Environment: real
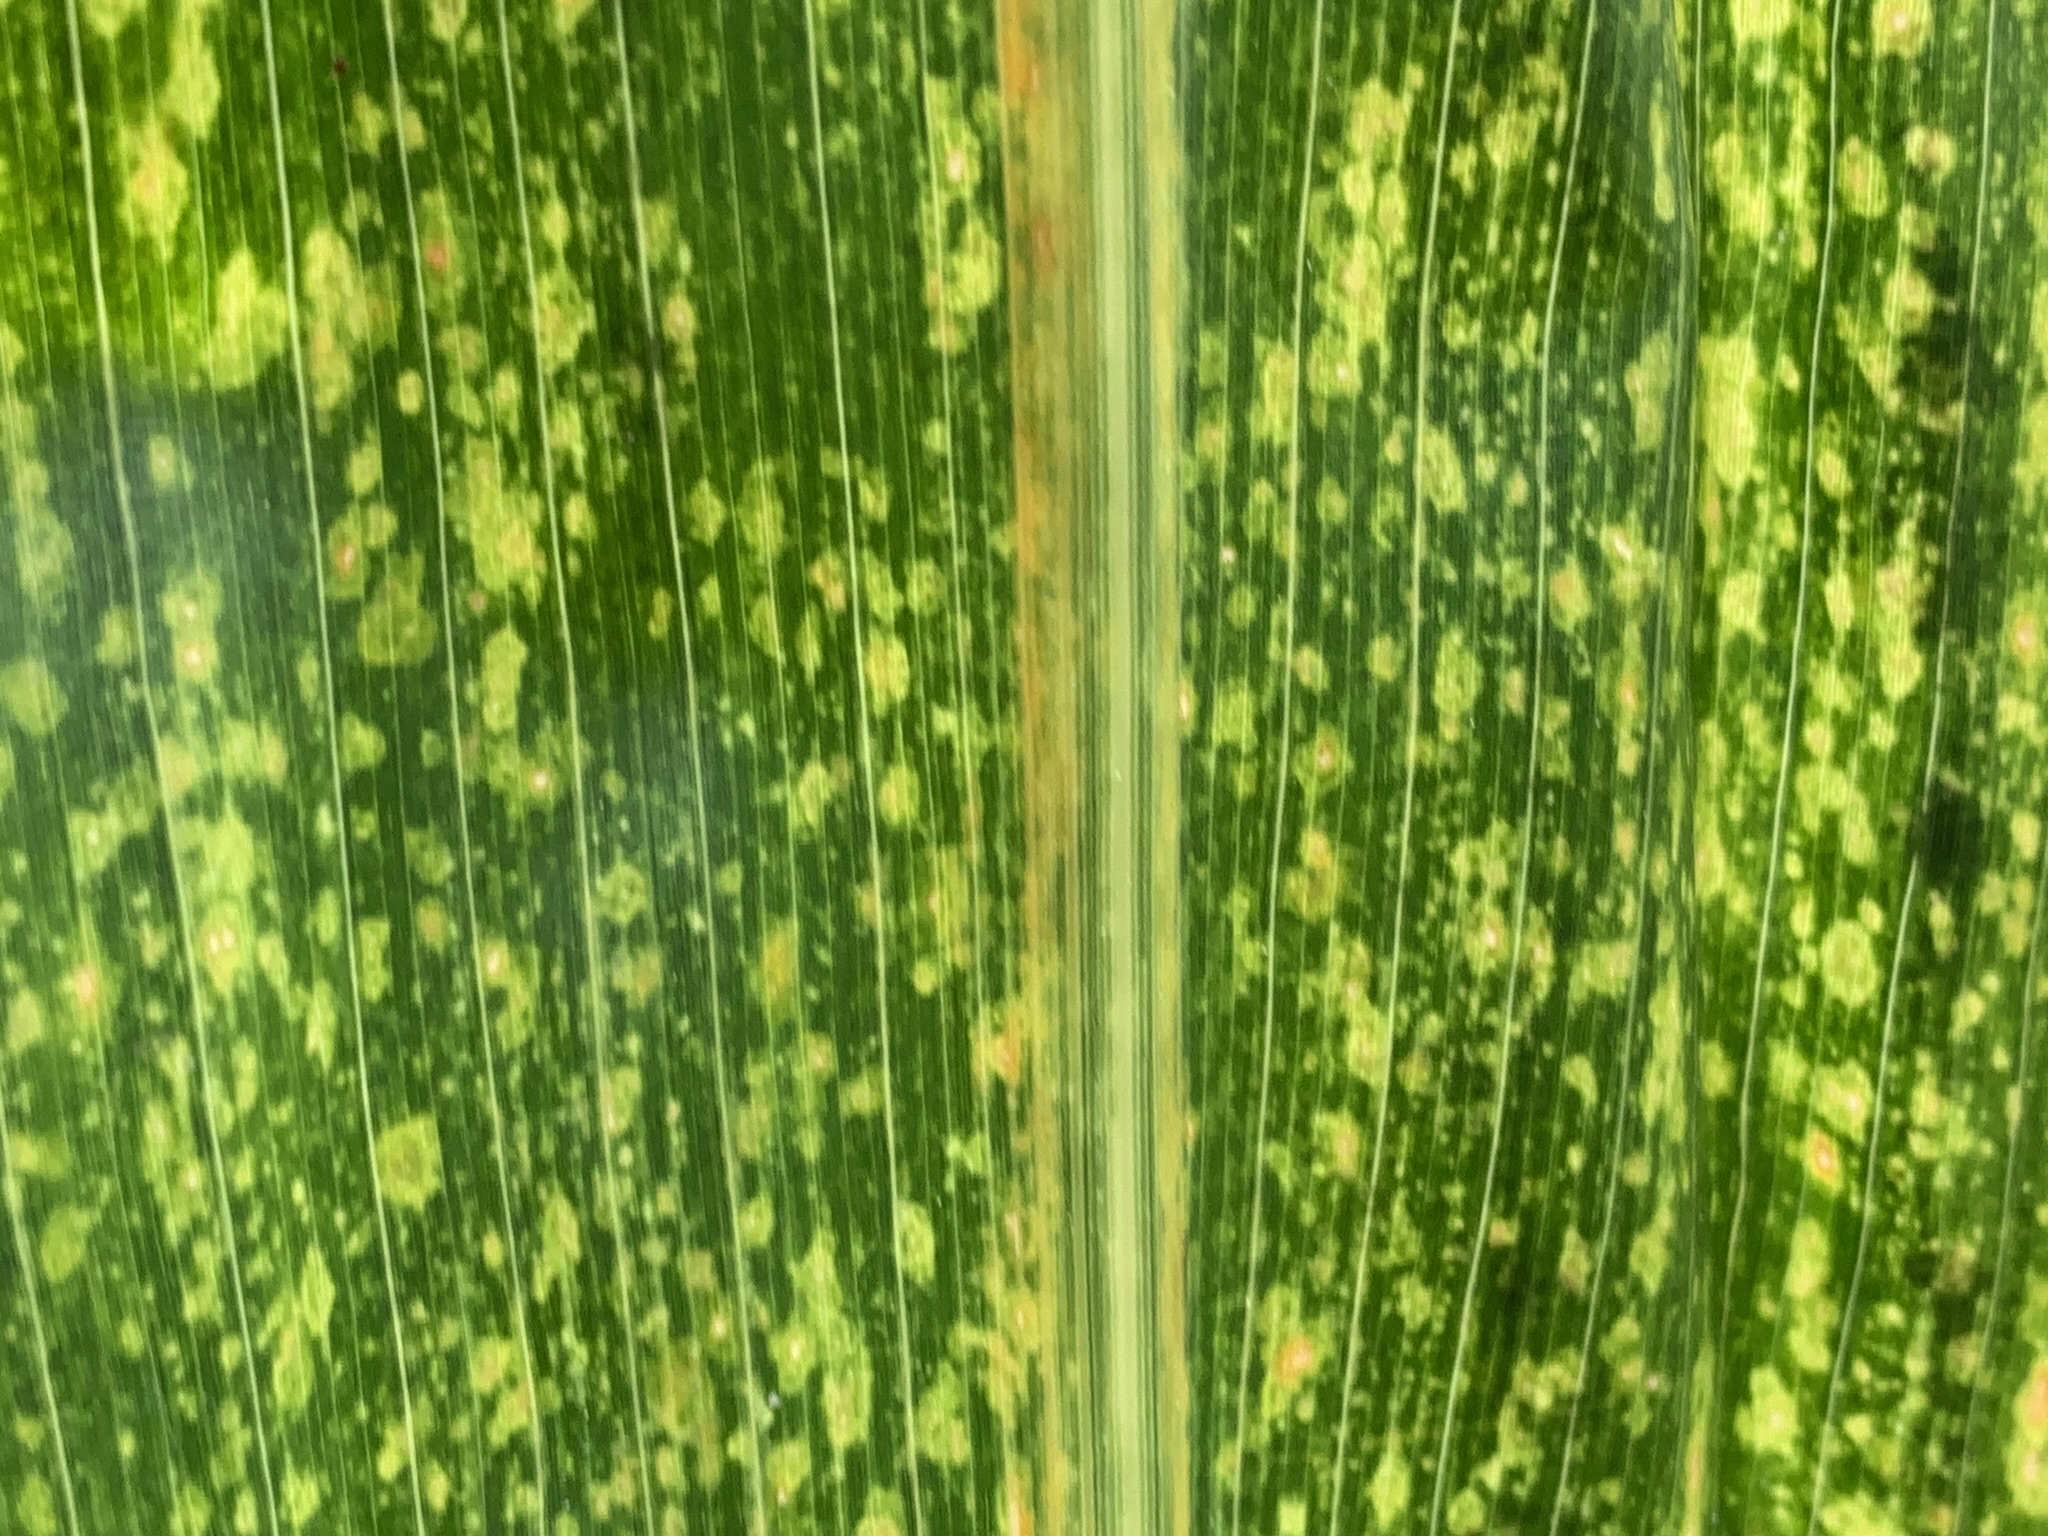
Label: lethal_necrosis